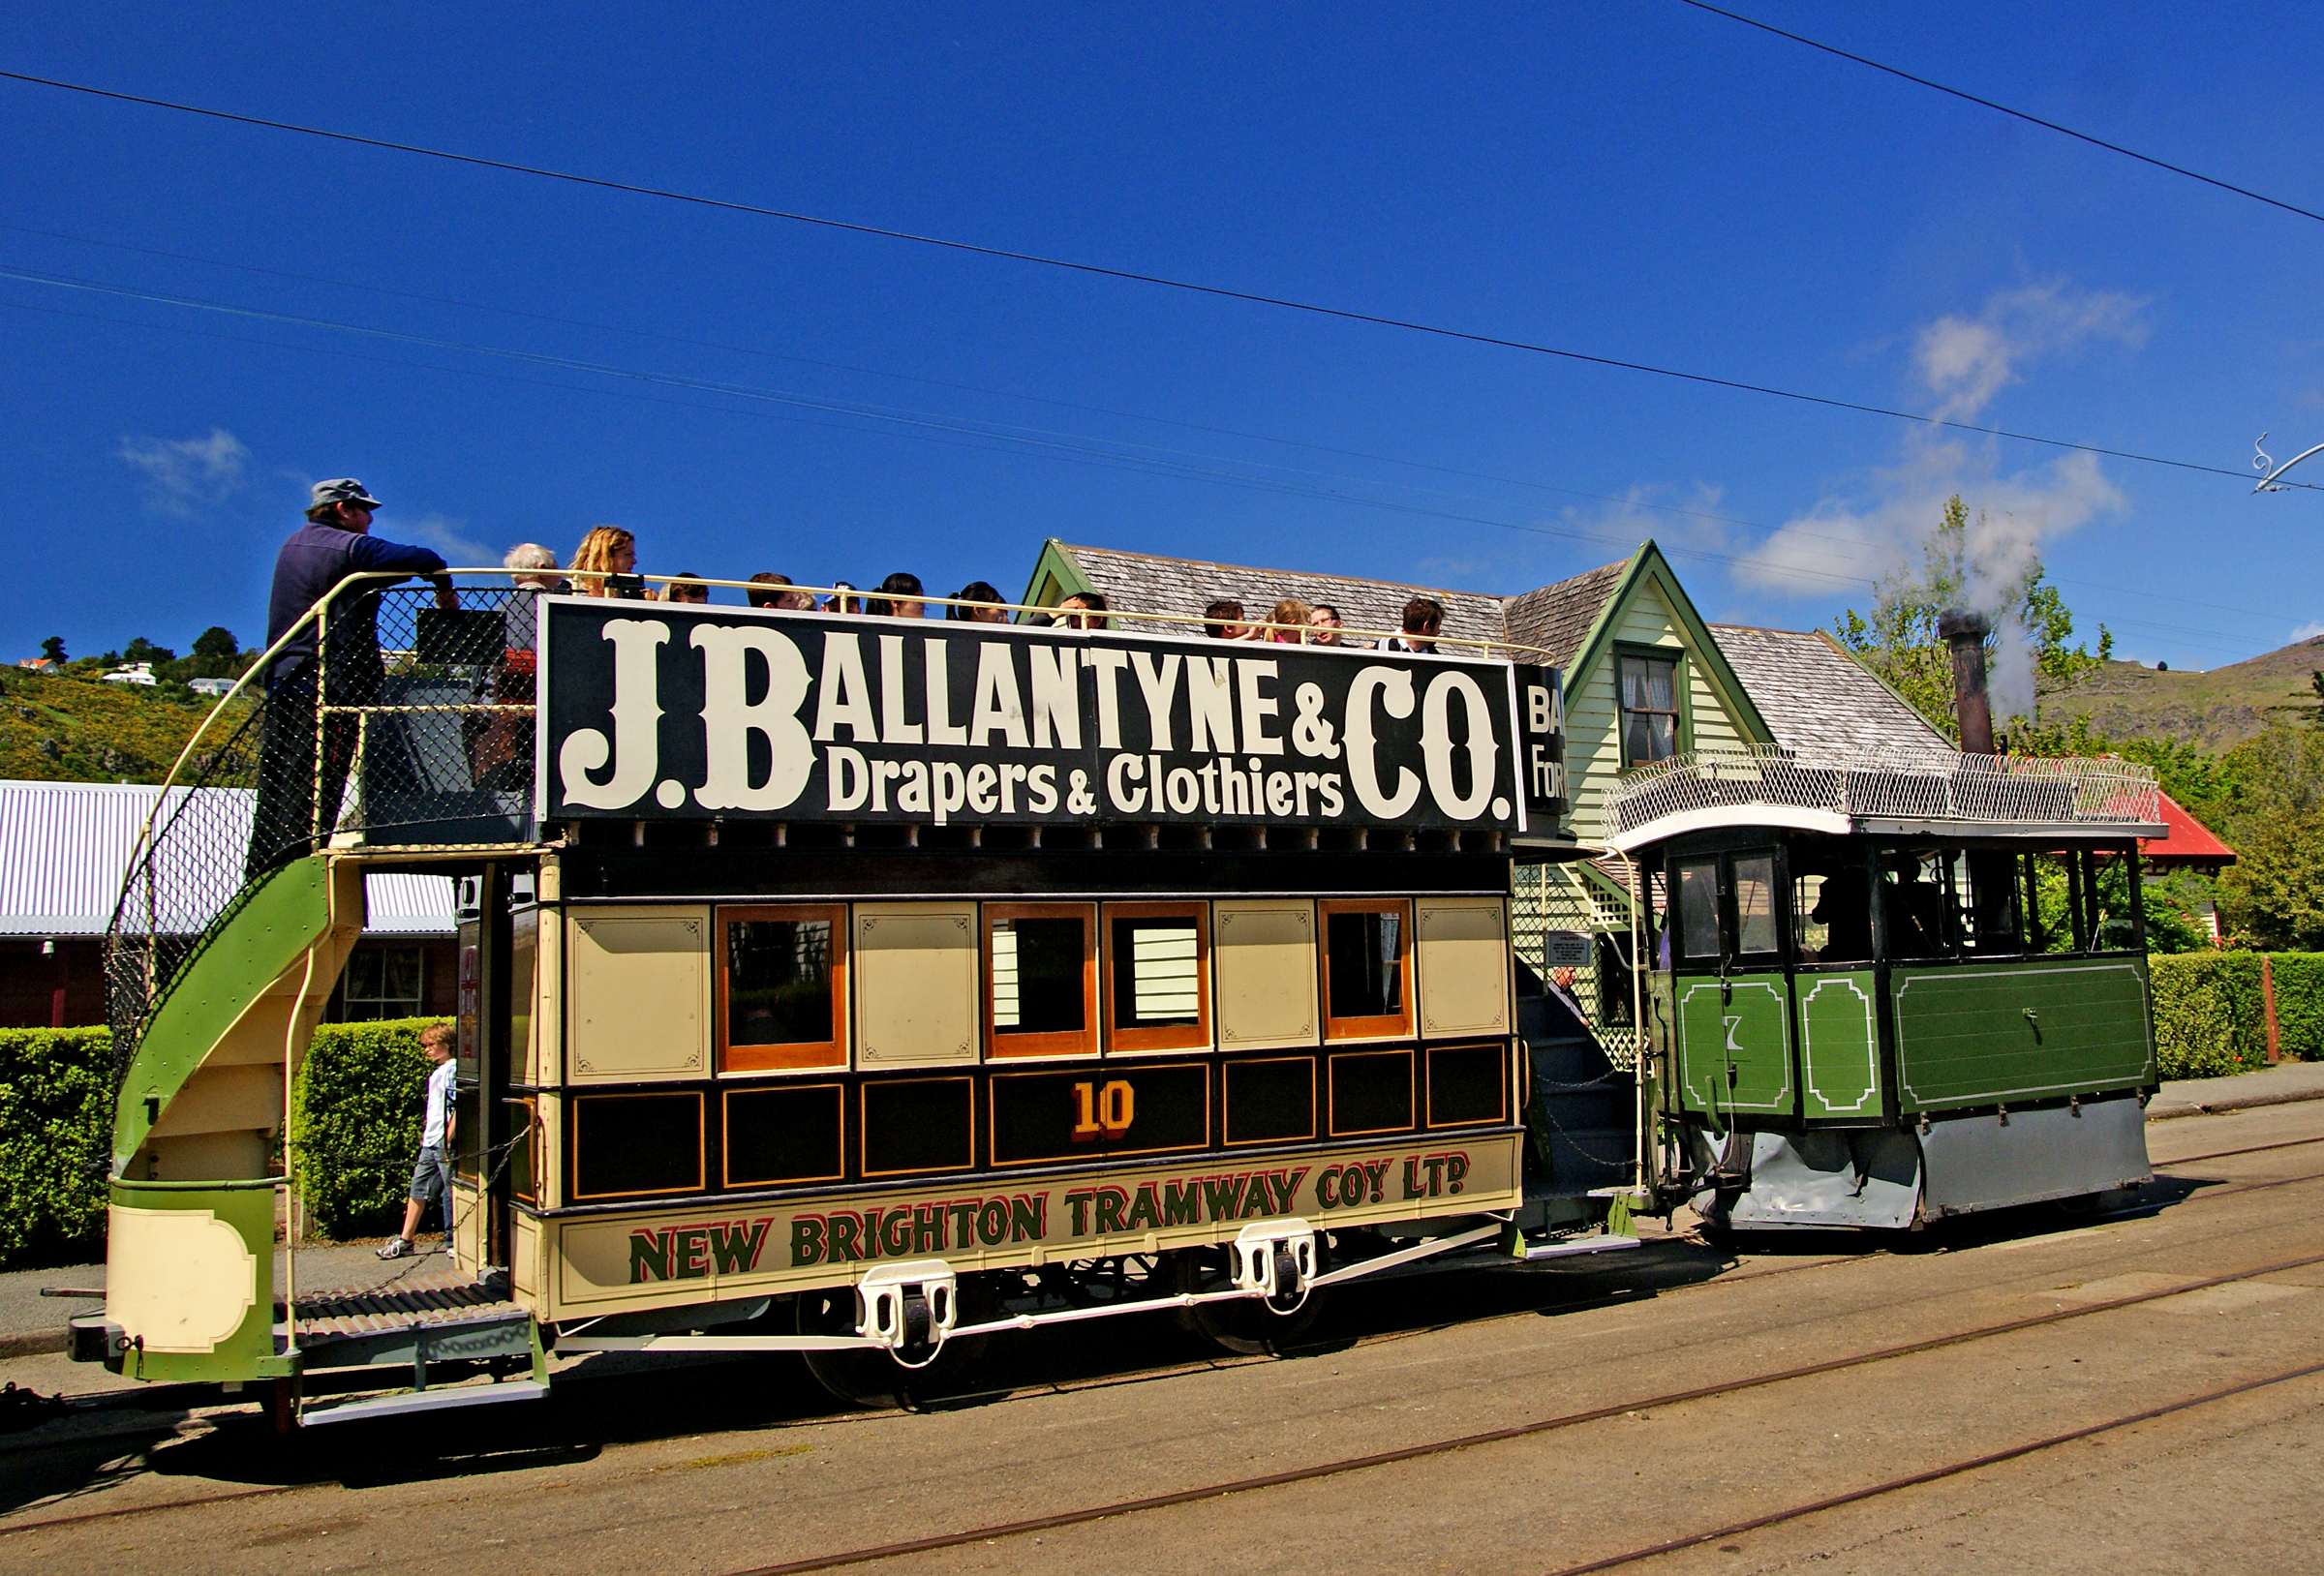
steam, train, tram, transport, vehicle, cable car, public transport, bus, publicdomain, railways, ferrymead, kitsonsteamtram, steamlocomotive, land vehicle, rolling stock, railroad car